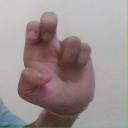
अक्षर: अ